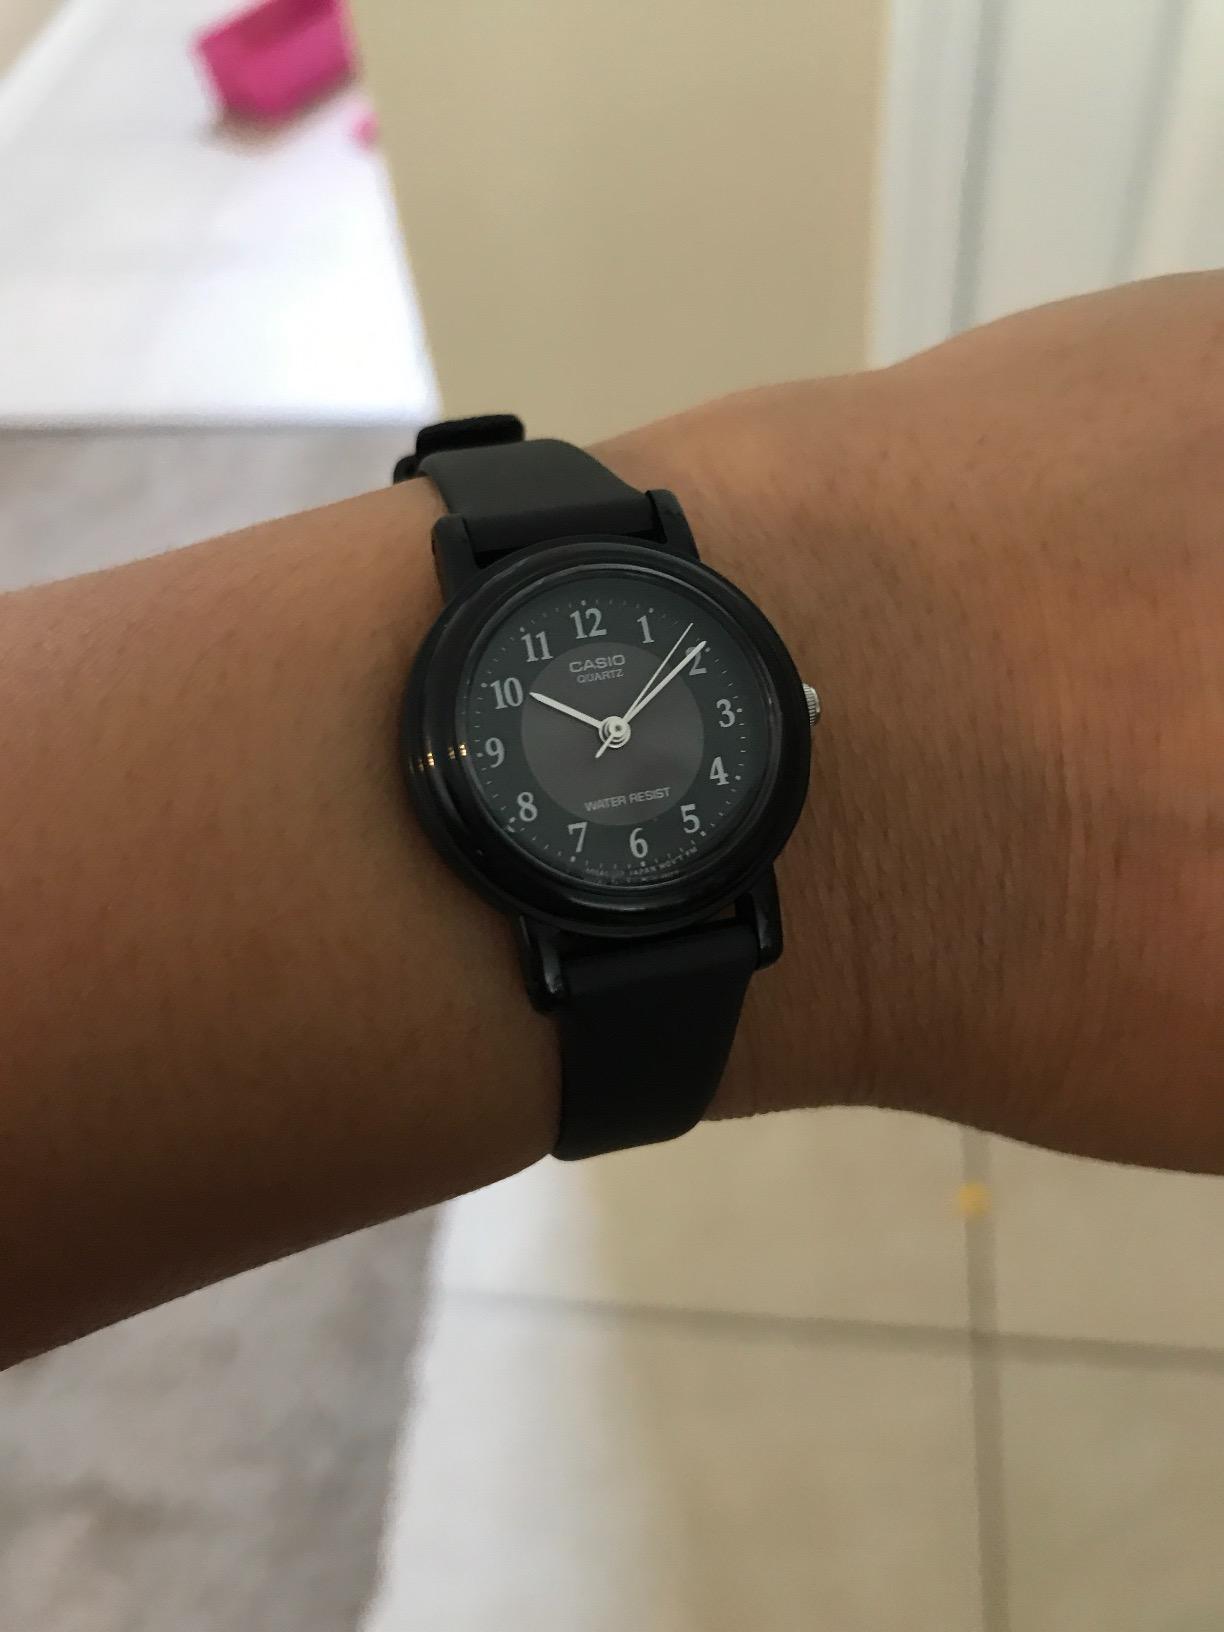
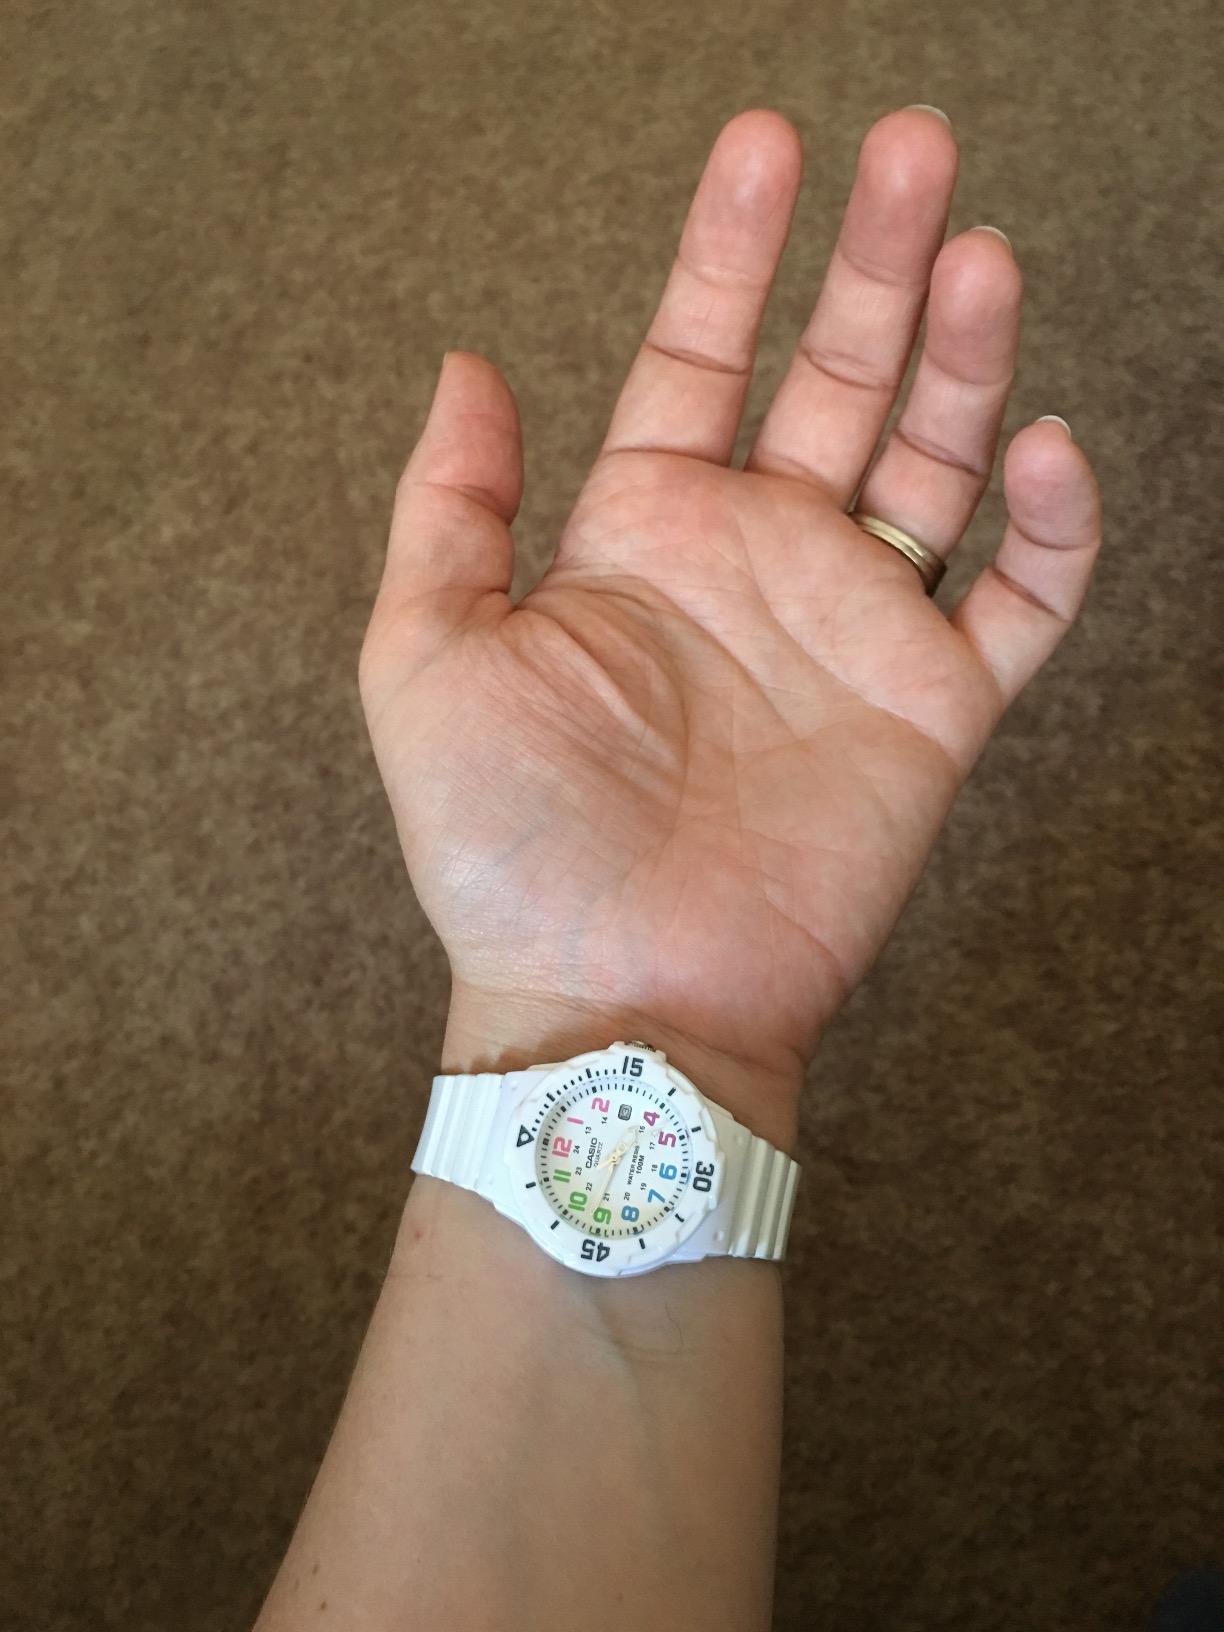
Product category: accessories_watch
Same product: no